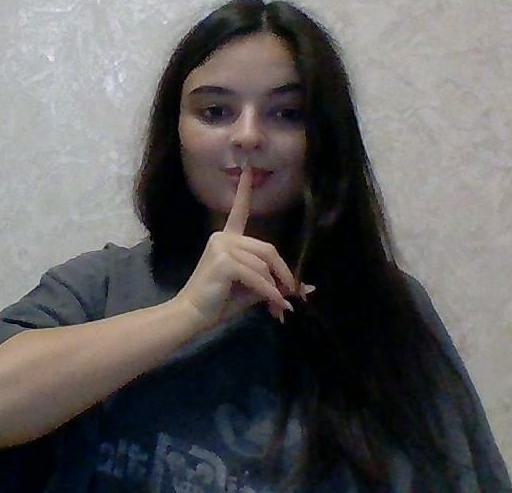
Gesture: mute